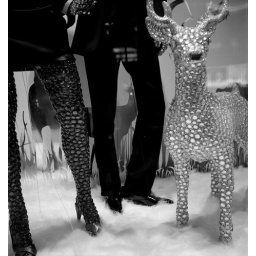
i dunno i just like the feathers against the black shiny shoes